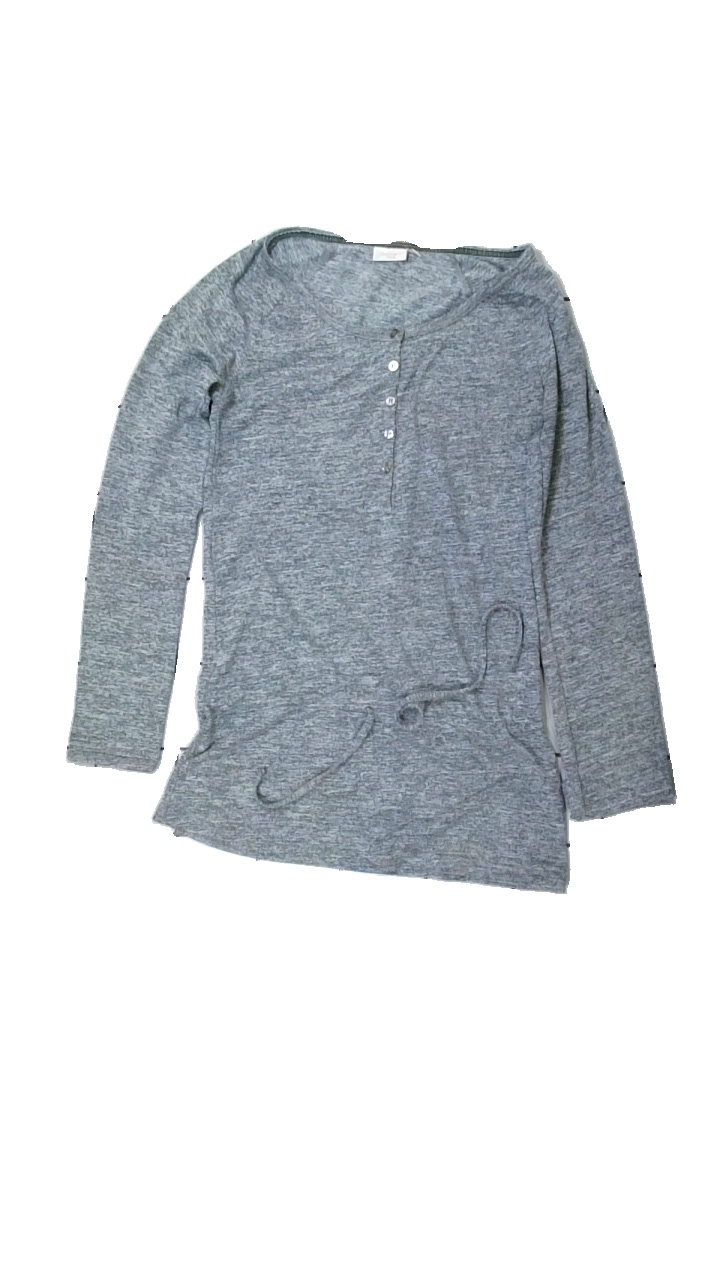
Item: Top (Ladies)
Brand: Bonaparte
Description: grå långärmad tröja med fläckar
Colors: Grey
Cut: Regular
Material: ?
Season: All
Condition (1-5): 3
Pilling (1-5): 5
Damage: fläck
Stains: Major
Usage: Export
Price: <50